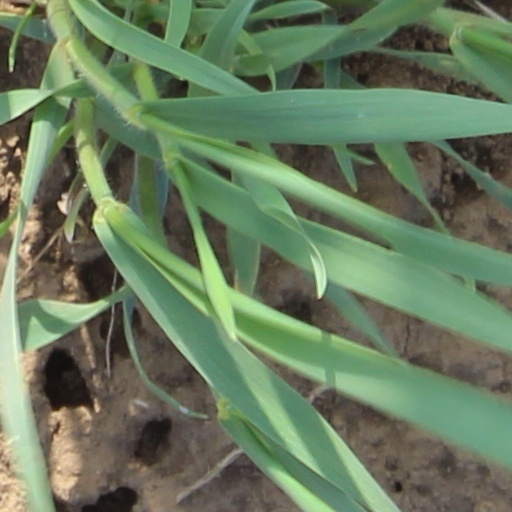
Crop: wheat